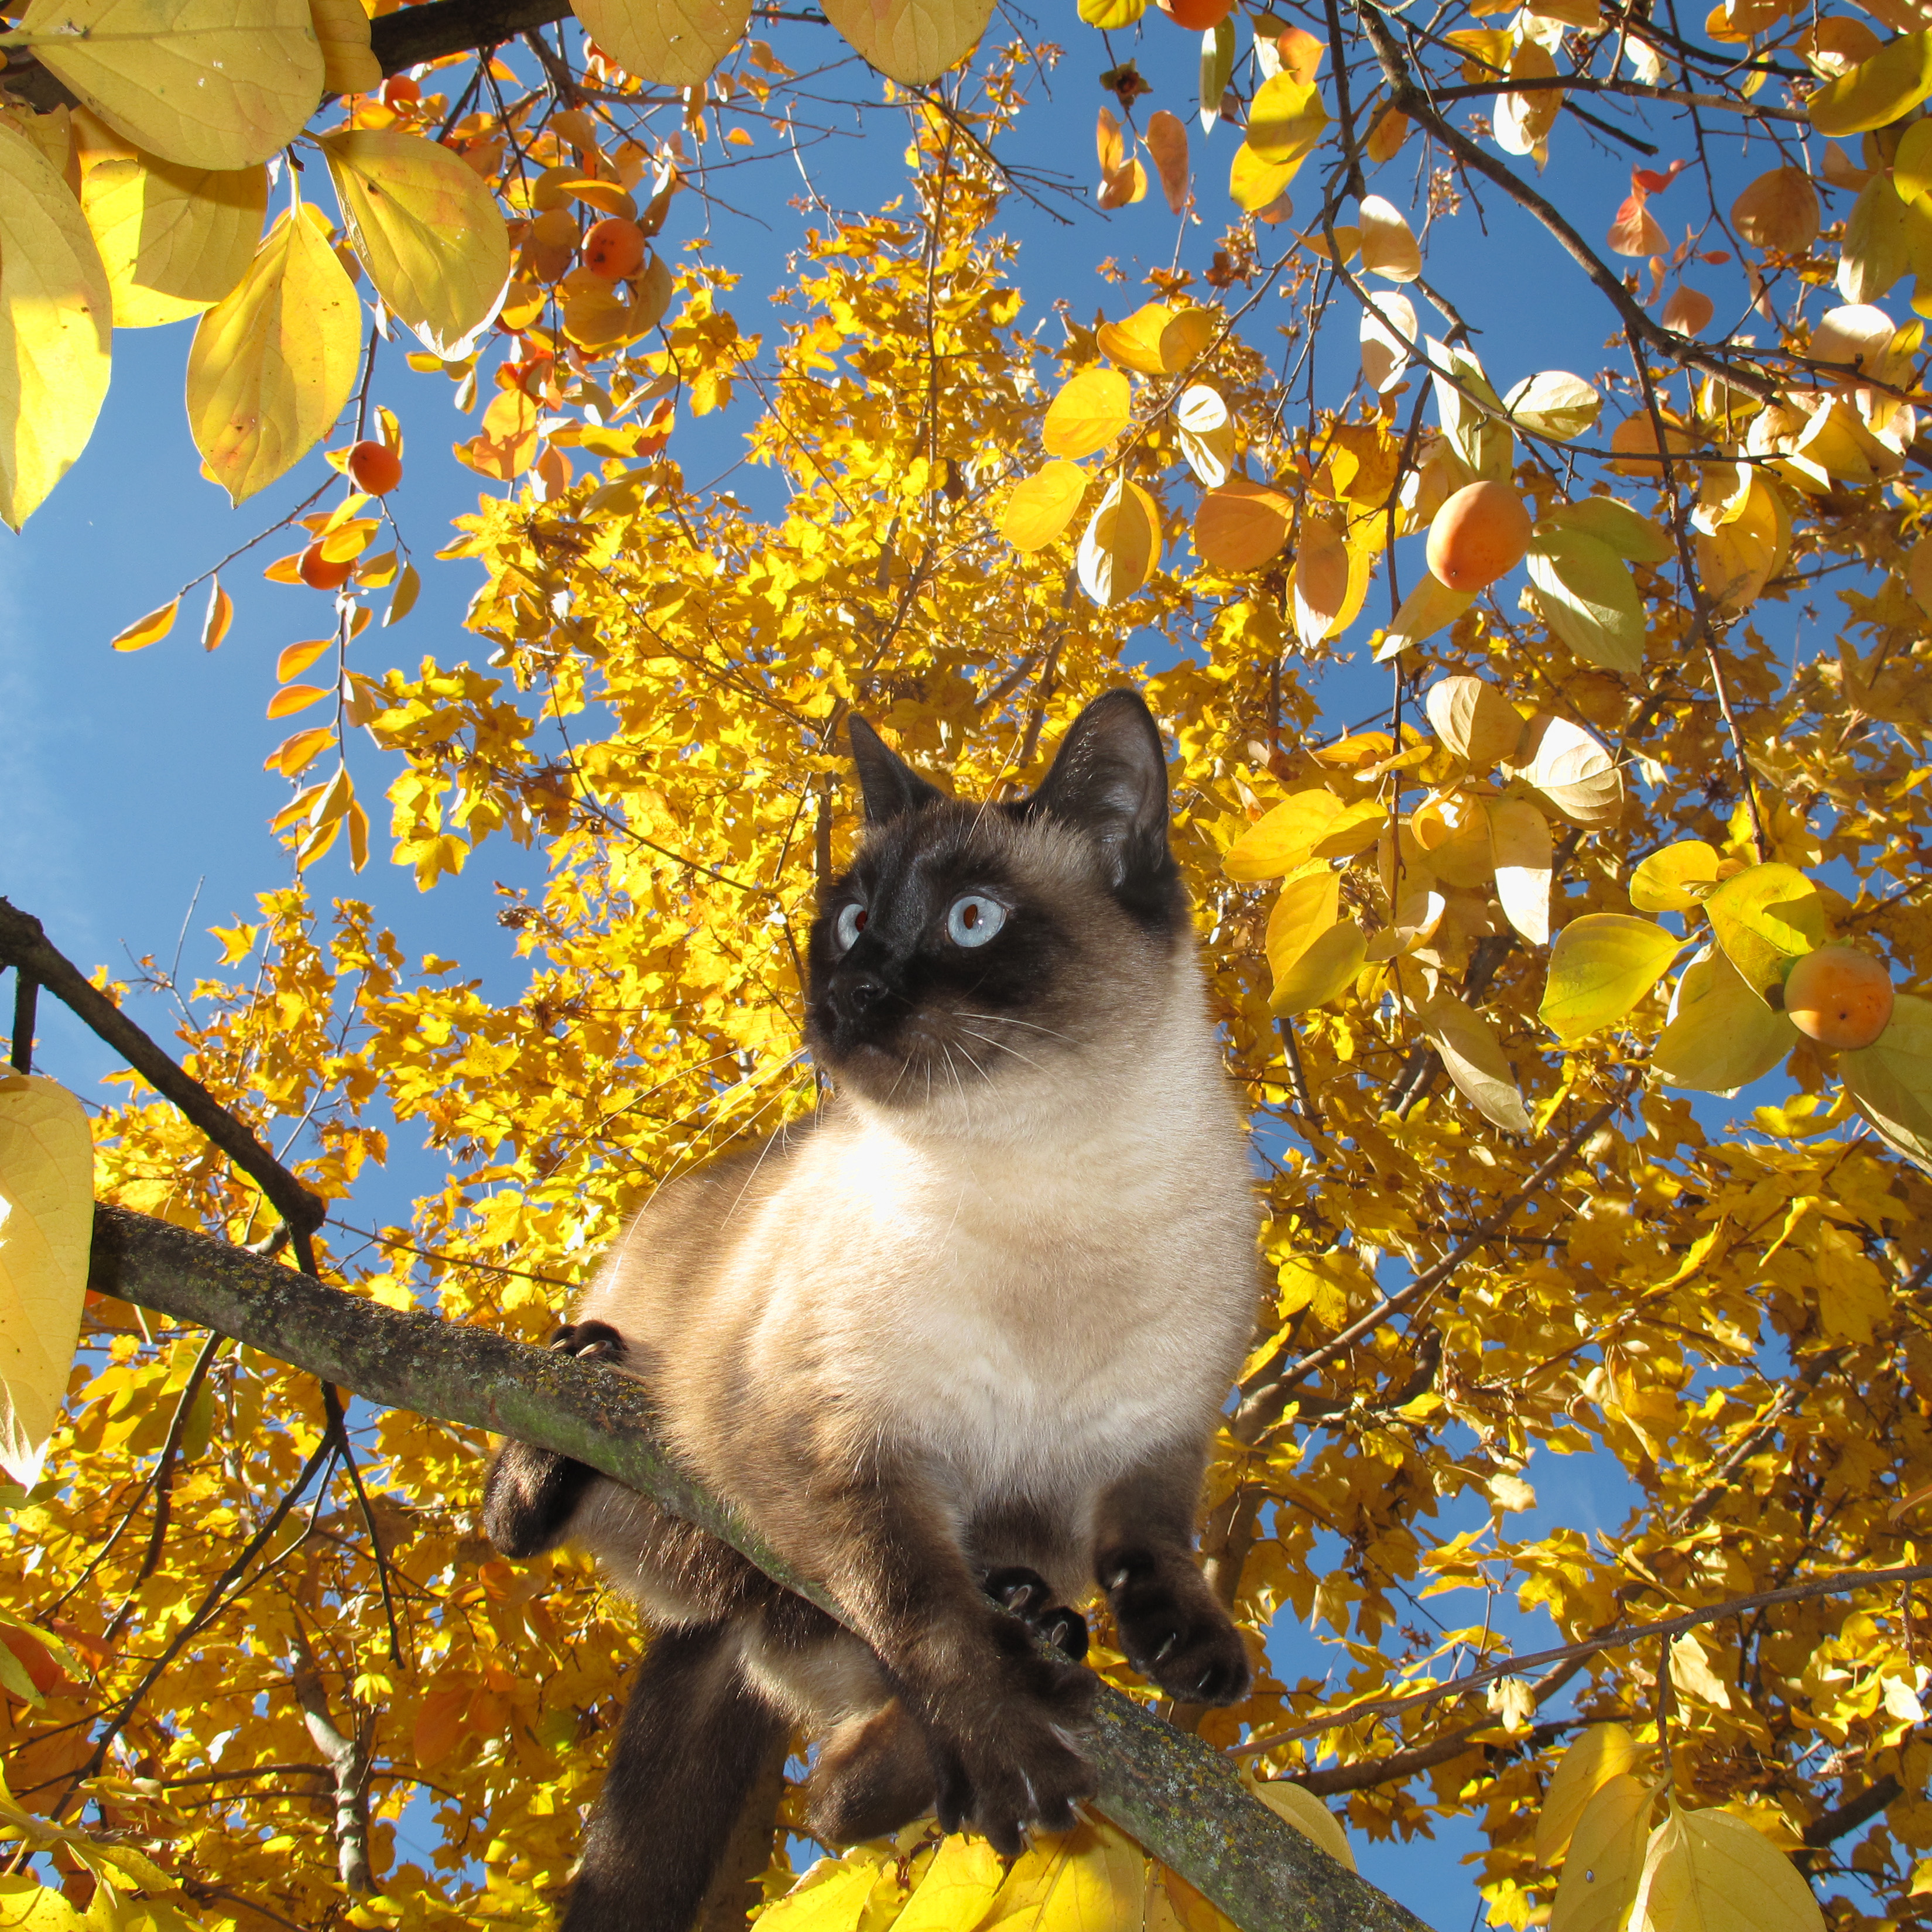
tree, nature, branch, sunlight, leaf, flower, wildlife, cat, autumn, mammal, yellow, season, fauna, claw, persimmon, sacramento, siamese, november19, nov19, woody plant, cat like mammal